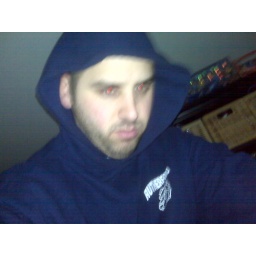
Indoor bike in the dark face